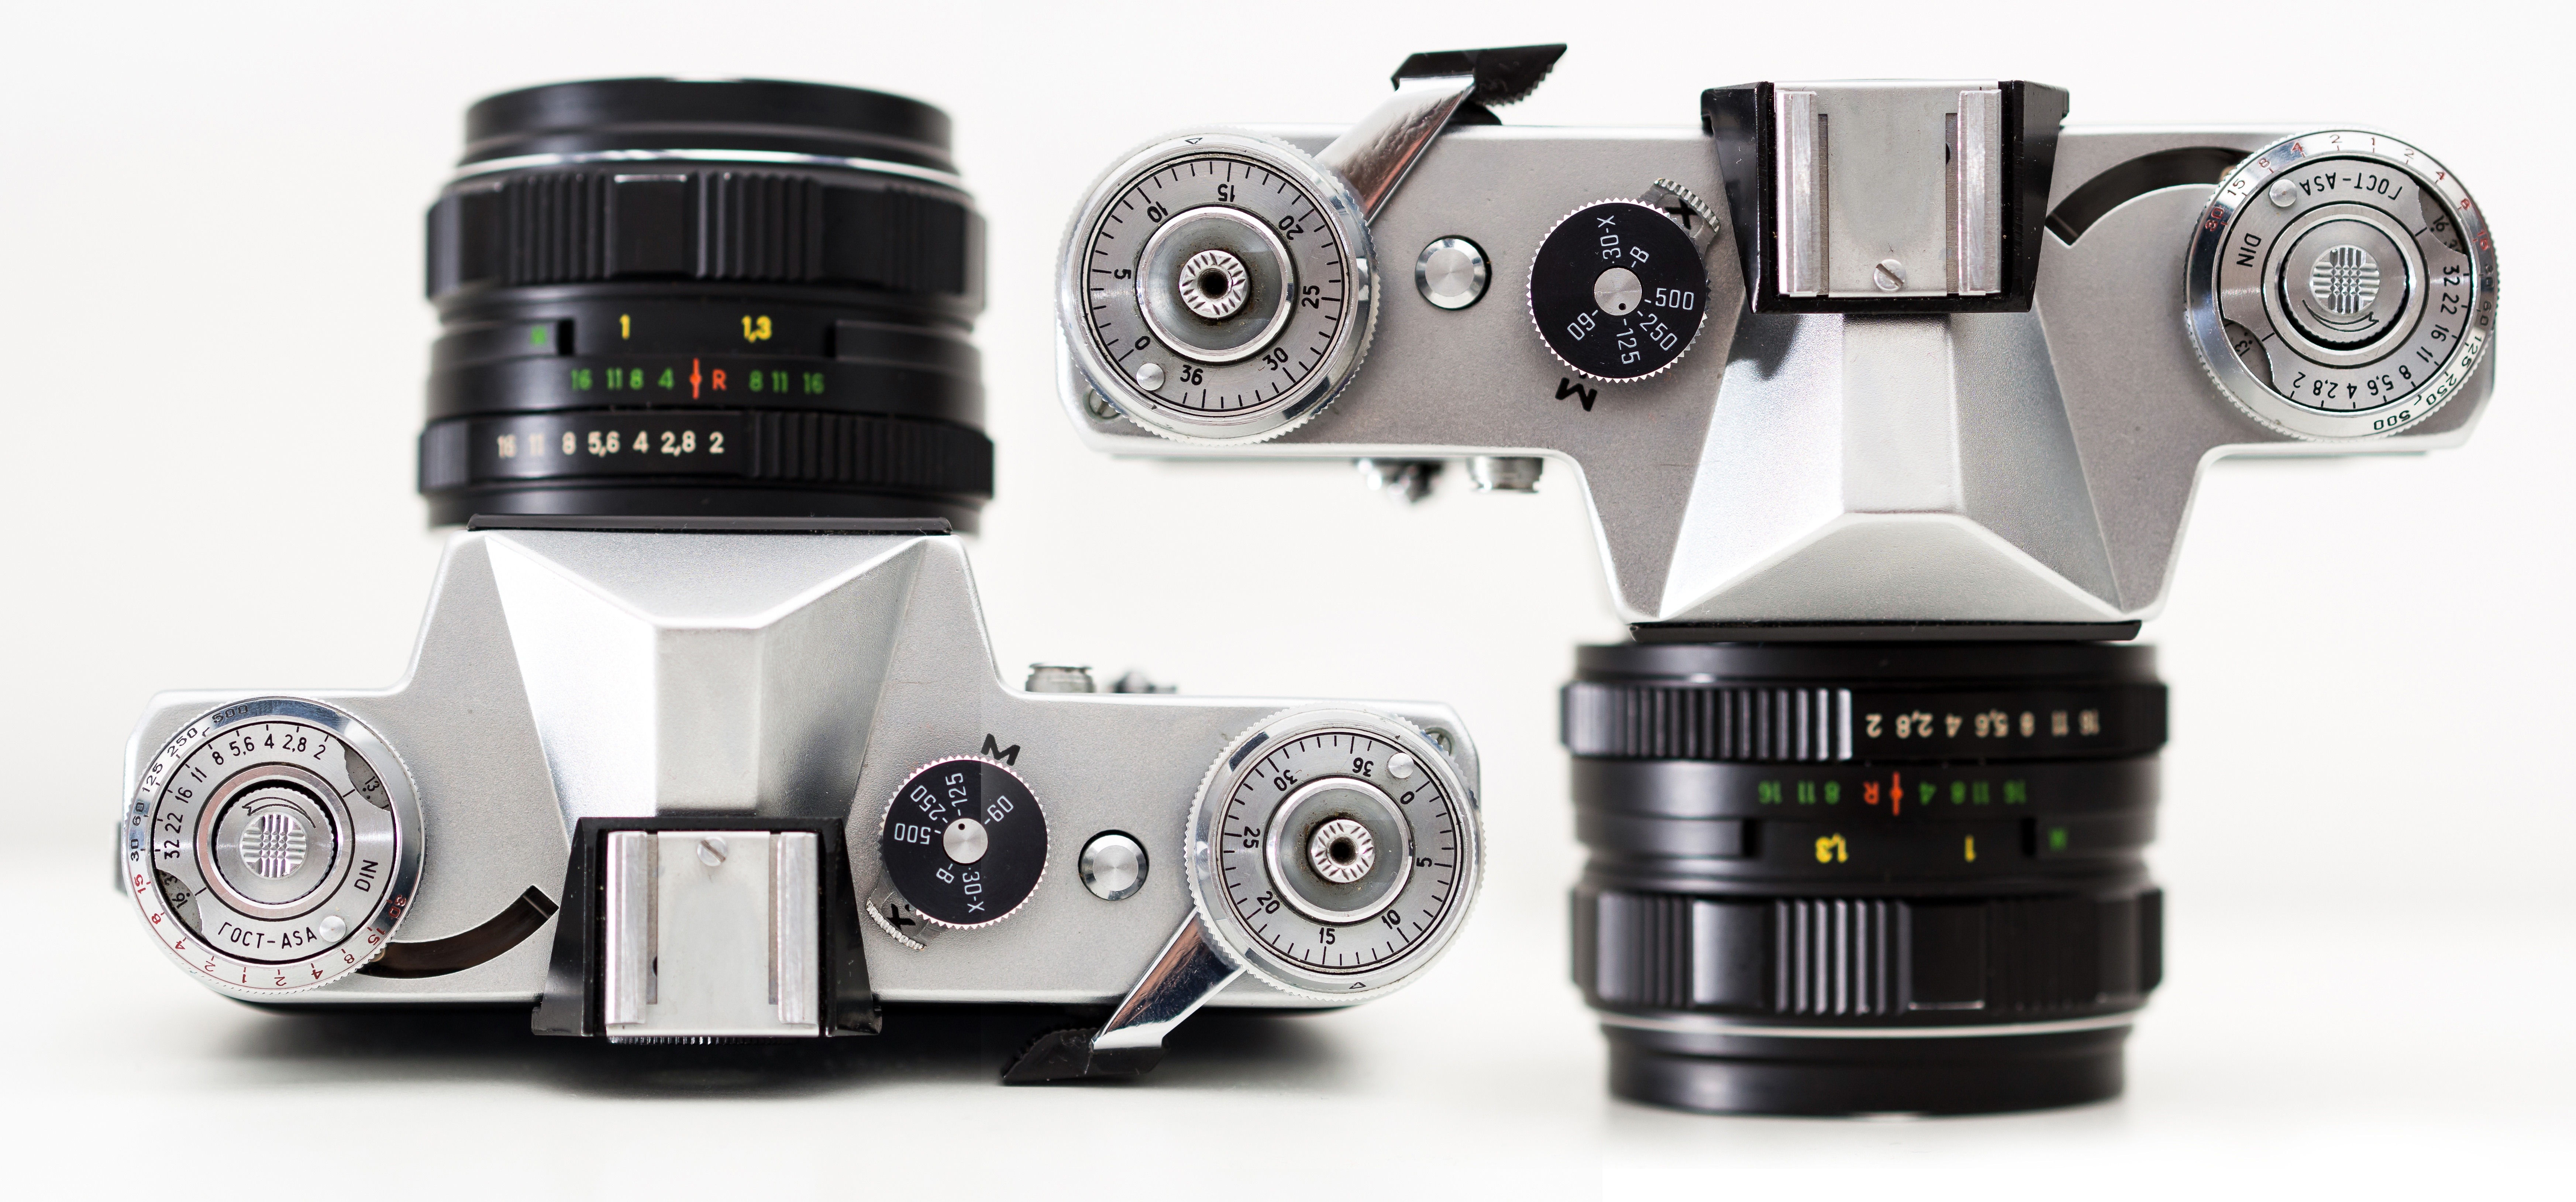
technology, white, camera, photography, vintage, photographer, antique, retro, glass, old, isolated, film, photo, analog, lens, equipment, metal, studio, professional, object, black, closeup, shutter, art, 70s, digital camera, chrome, focus, background, design, history, style, classic, 1970, manual, 1960, russian, body, camera lens, negative, aperture, hobby, photographic, optical, aluminium, old fashioned, photo camera, single lens reflex camera, cameras optics